Retreat of glaciers since 1850

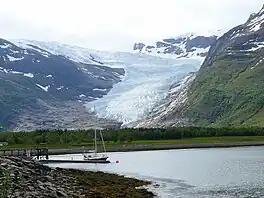
Engabreen Glacier in Norway extended to within above sea level in 2014, the lowest altitude of any glacier in Europe outside Svalbard. During the 20th century it reached the water.

Other researchers have found that glaciers across the Alps appear to be retreating at a faster rate than a few decades ago. In a paper published in 2009 by the University of Zurich, the Swiss glacier survey of 89 glaciers found 76 retreating, 5 stationary and 8 advancing from where they had been in 1973. The Trift Glacier had the greatest recorded retreat, losing of its length between 2003 and 2005. The Grosser Aletsch Glacier is the largest glacier in Switzerland and has been studied since the late 19th century. Aletsch Glacier retreated from 1880 to 2009. This rate of retreat has also increased since 1980, with 30%, or , of the total retreat occurring in the last 20% of the time period.